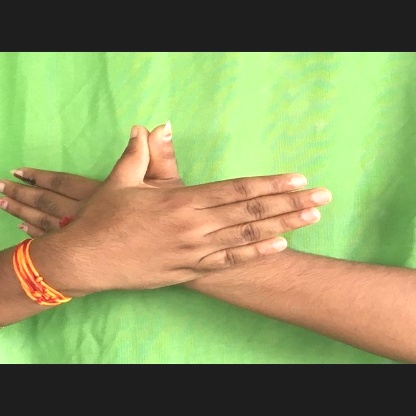
Mudra: Garuda